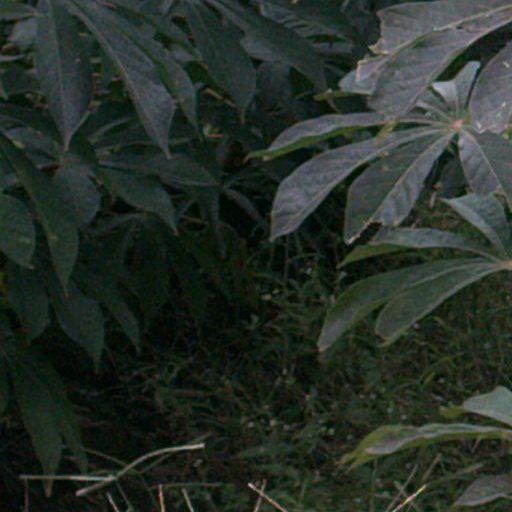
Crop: cassava